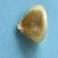
Maize quality: Bad